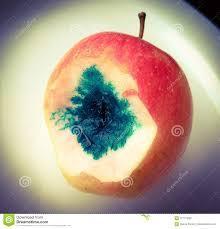
Label: apples